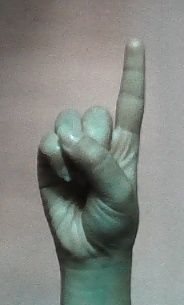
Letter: bb